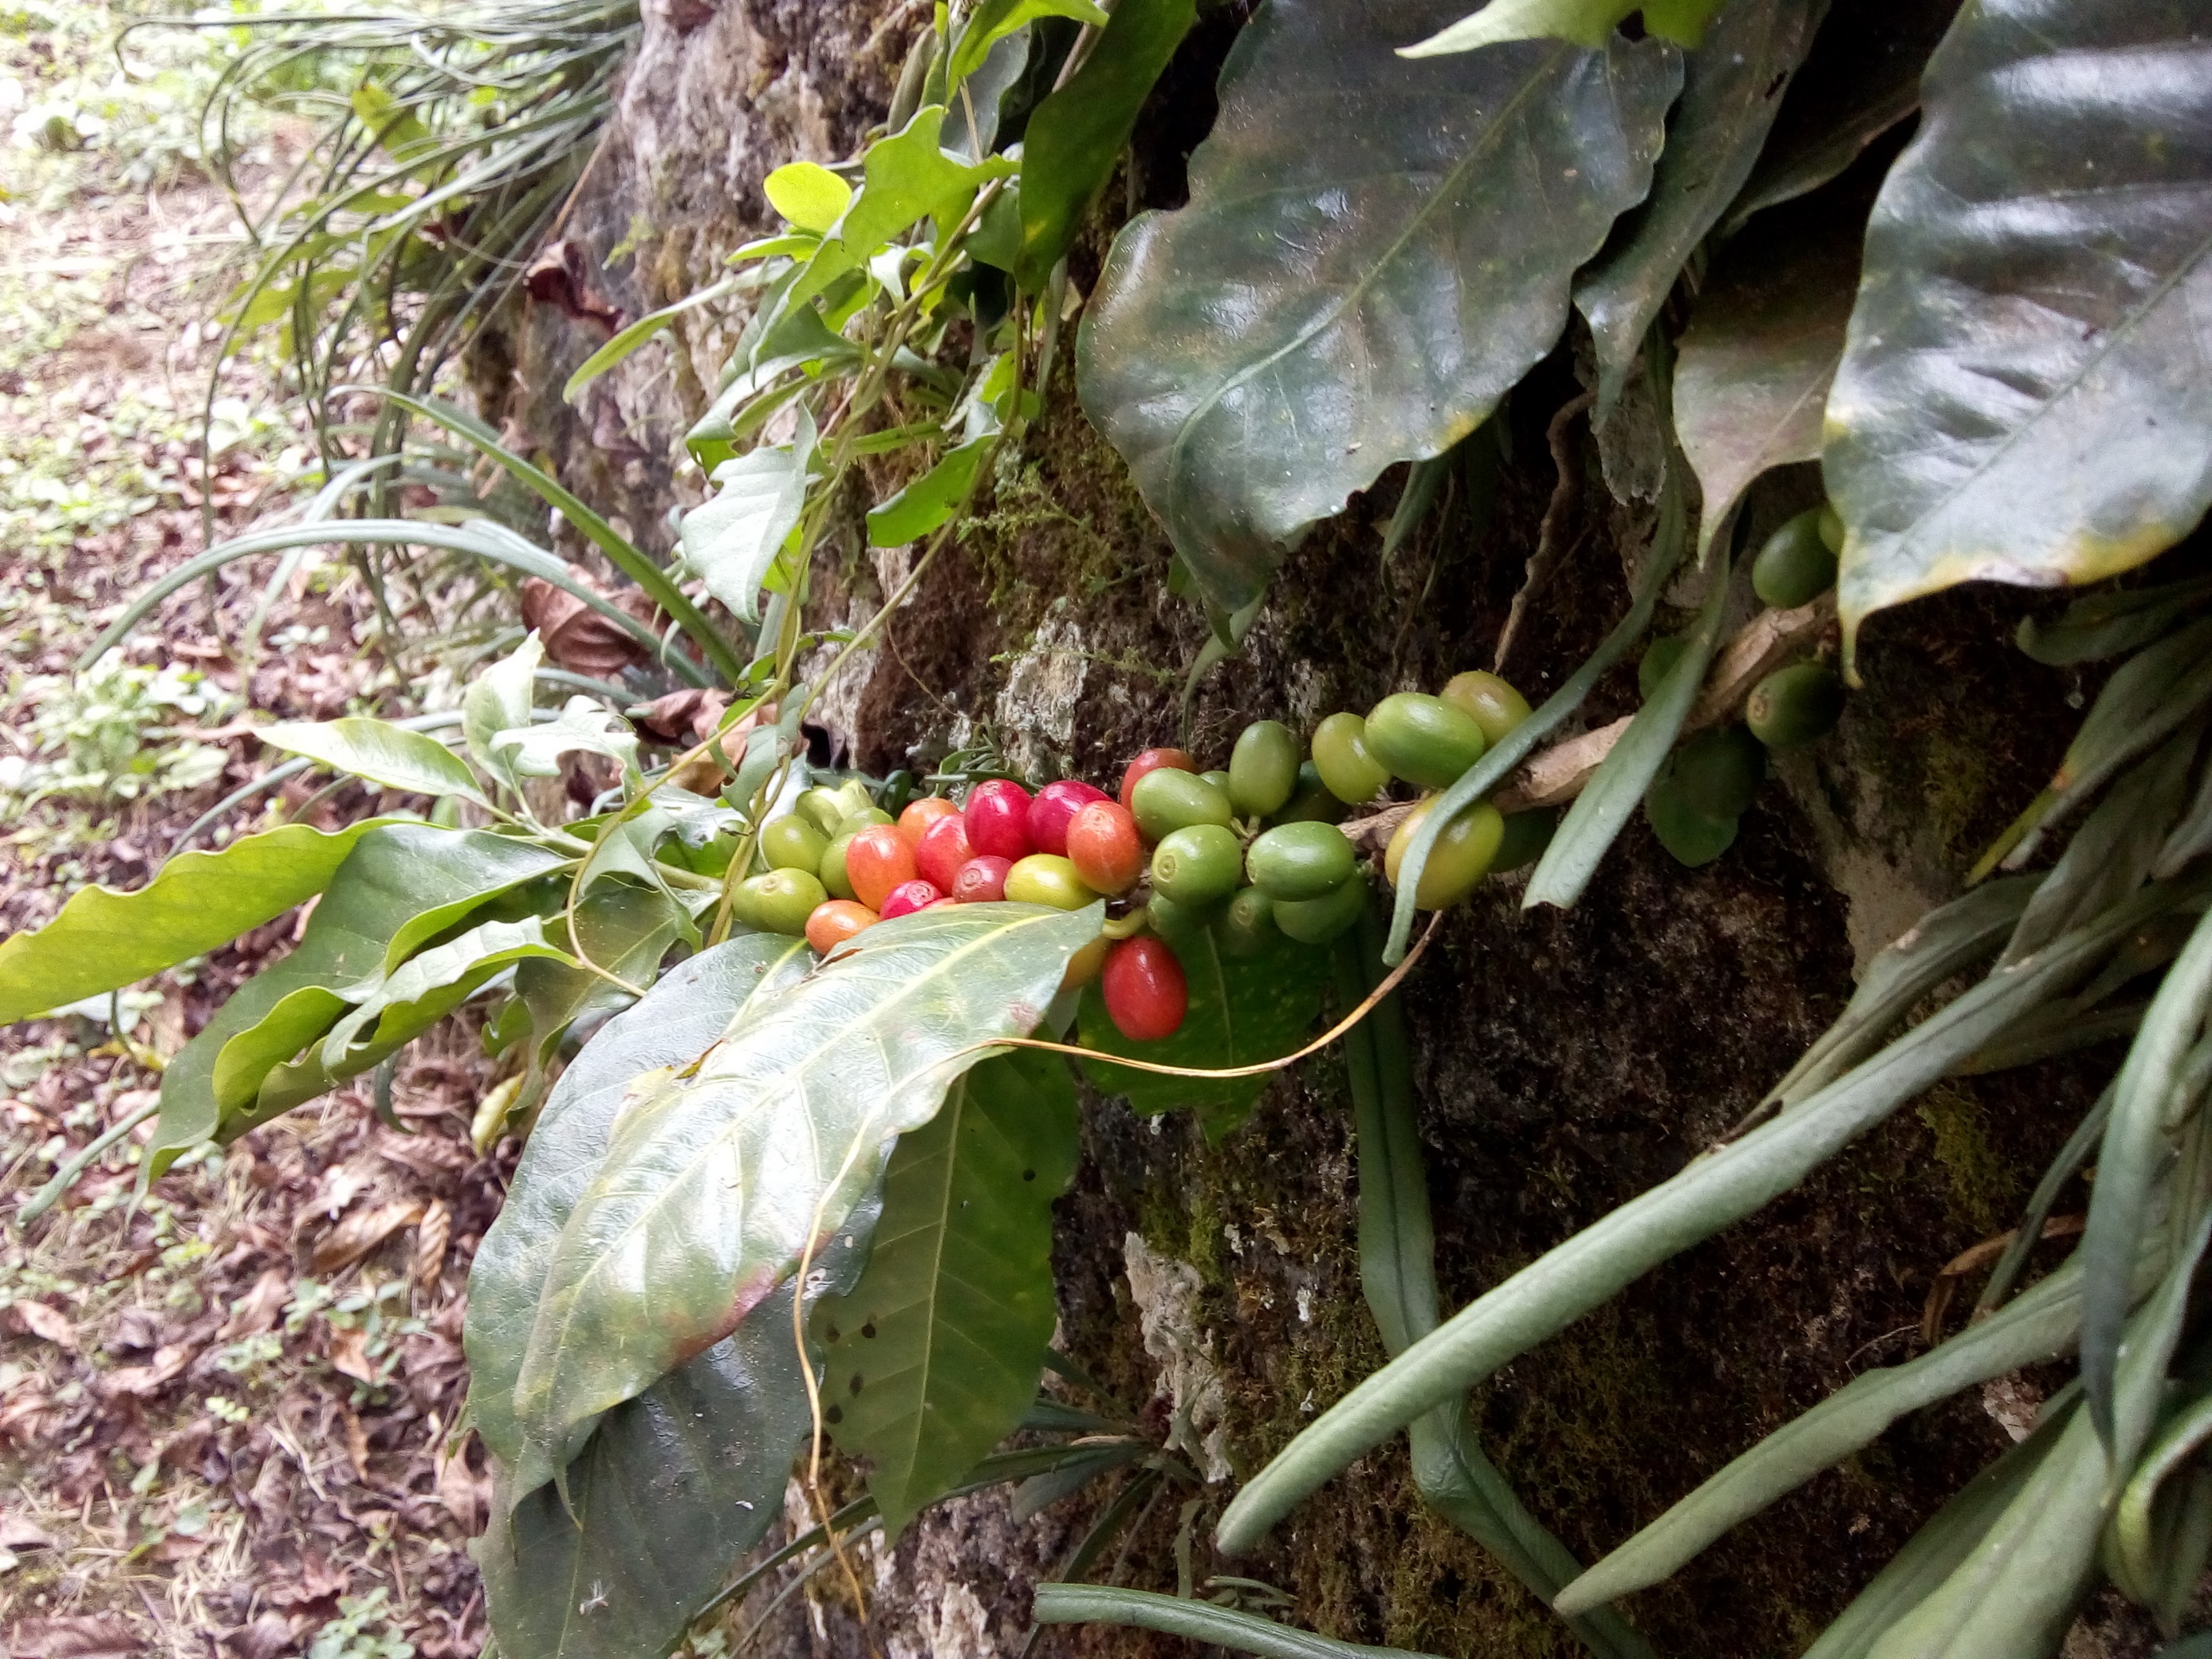
plant, coffee plant, green, flower, leaf, flowering plant, terrestrial plant, food, fruit